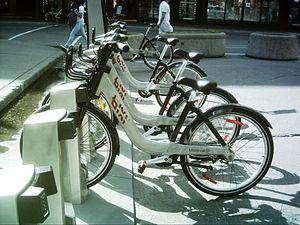
BIXI, (contraction de BIcyclette et taXI) est le système de vélos en libre-service de la ville de Montréal, dont le lancement officiel a été réalisé au printemps 2009.
BIXI est le système de vélos en libre-service de la Ville de Montréal créé en mai 2009 et opéré par BIXI Montréal. Le service BIXI propose 7430 vélos répartis sur 610 stations installées sur l'île de Montréal, Longueuil et Laval.